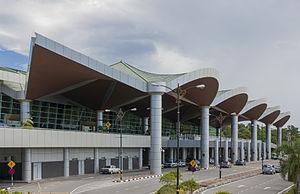
L'aéroport de Labuan est un aéroport desservant le territoire fédéral de Labuan en Malaisie. Il se situe à 5 kilomètres du centre-ville de Victoria. L'aéroport fut désigné pour être une plate-forme de correspondance régionale de l'ASEAN, mais le projet fut abandonné.